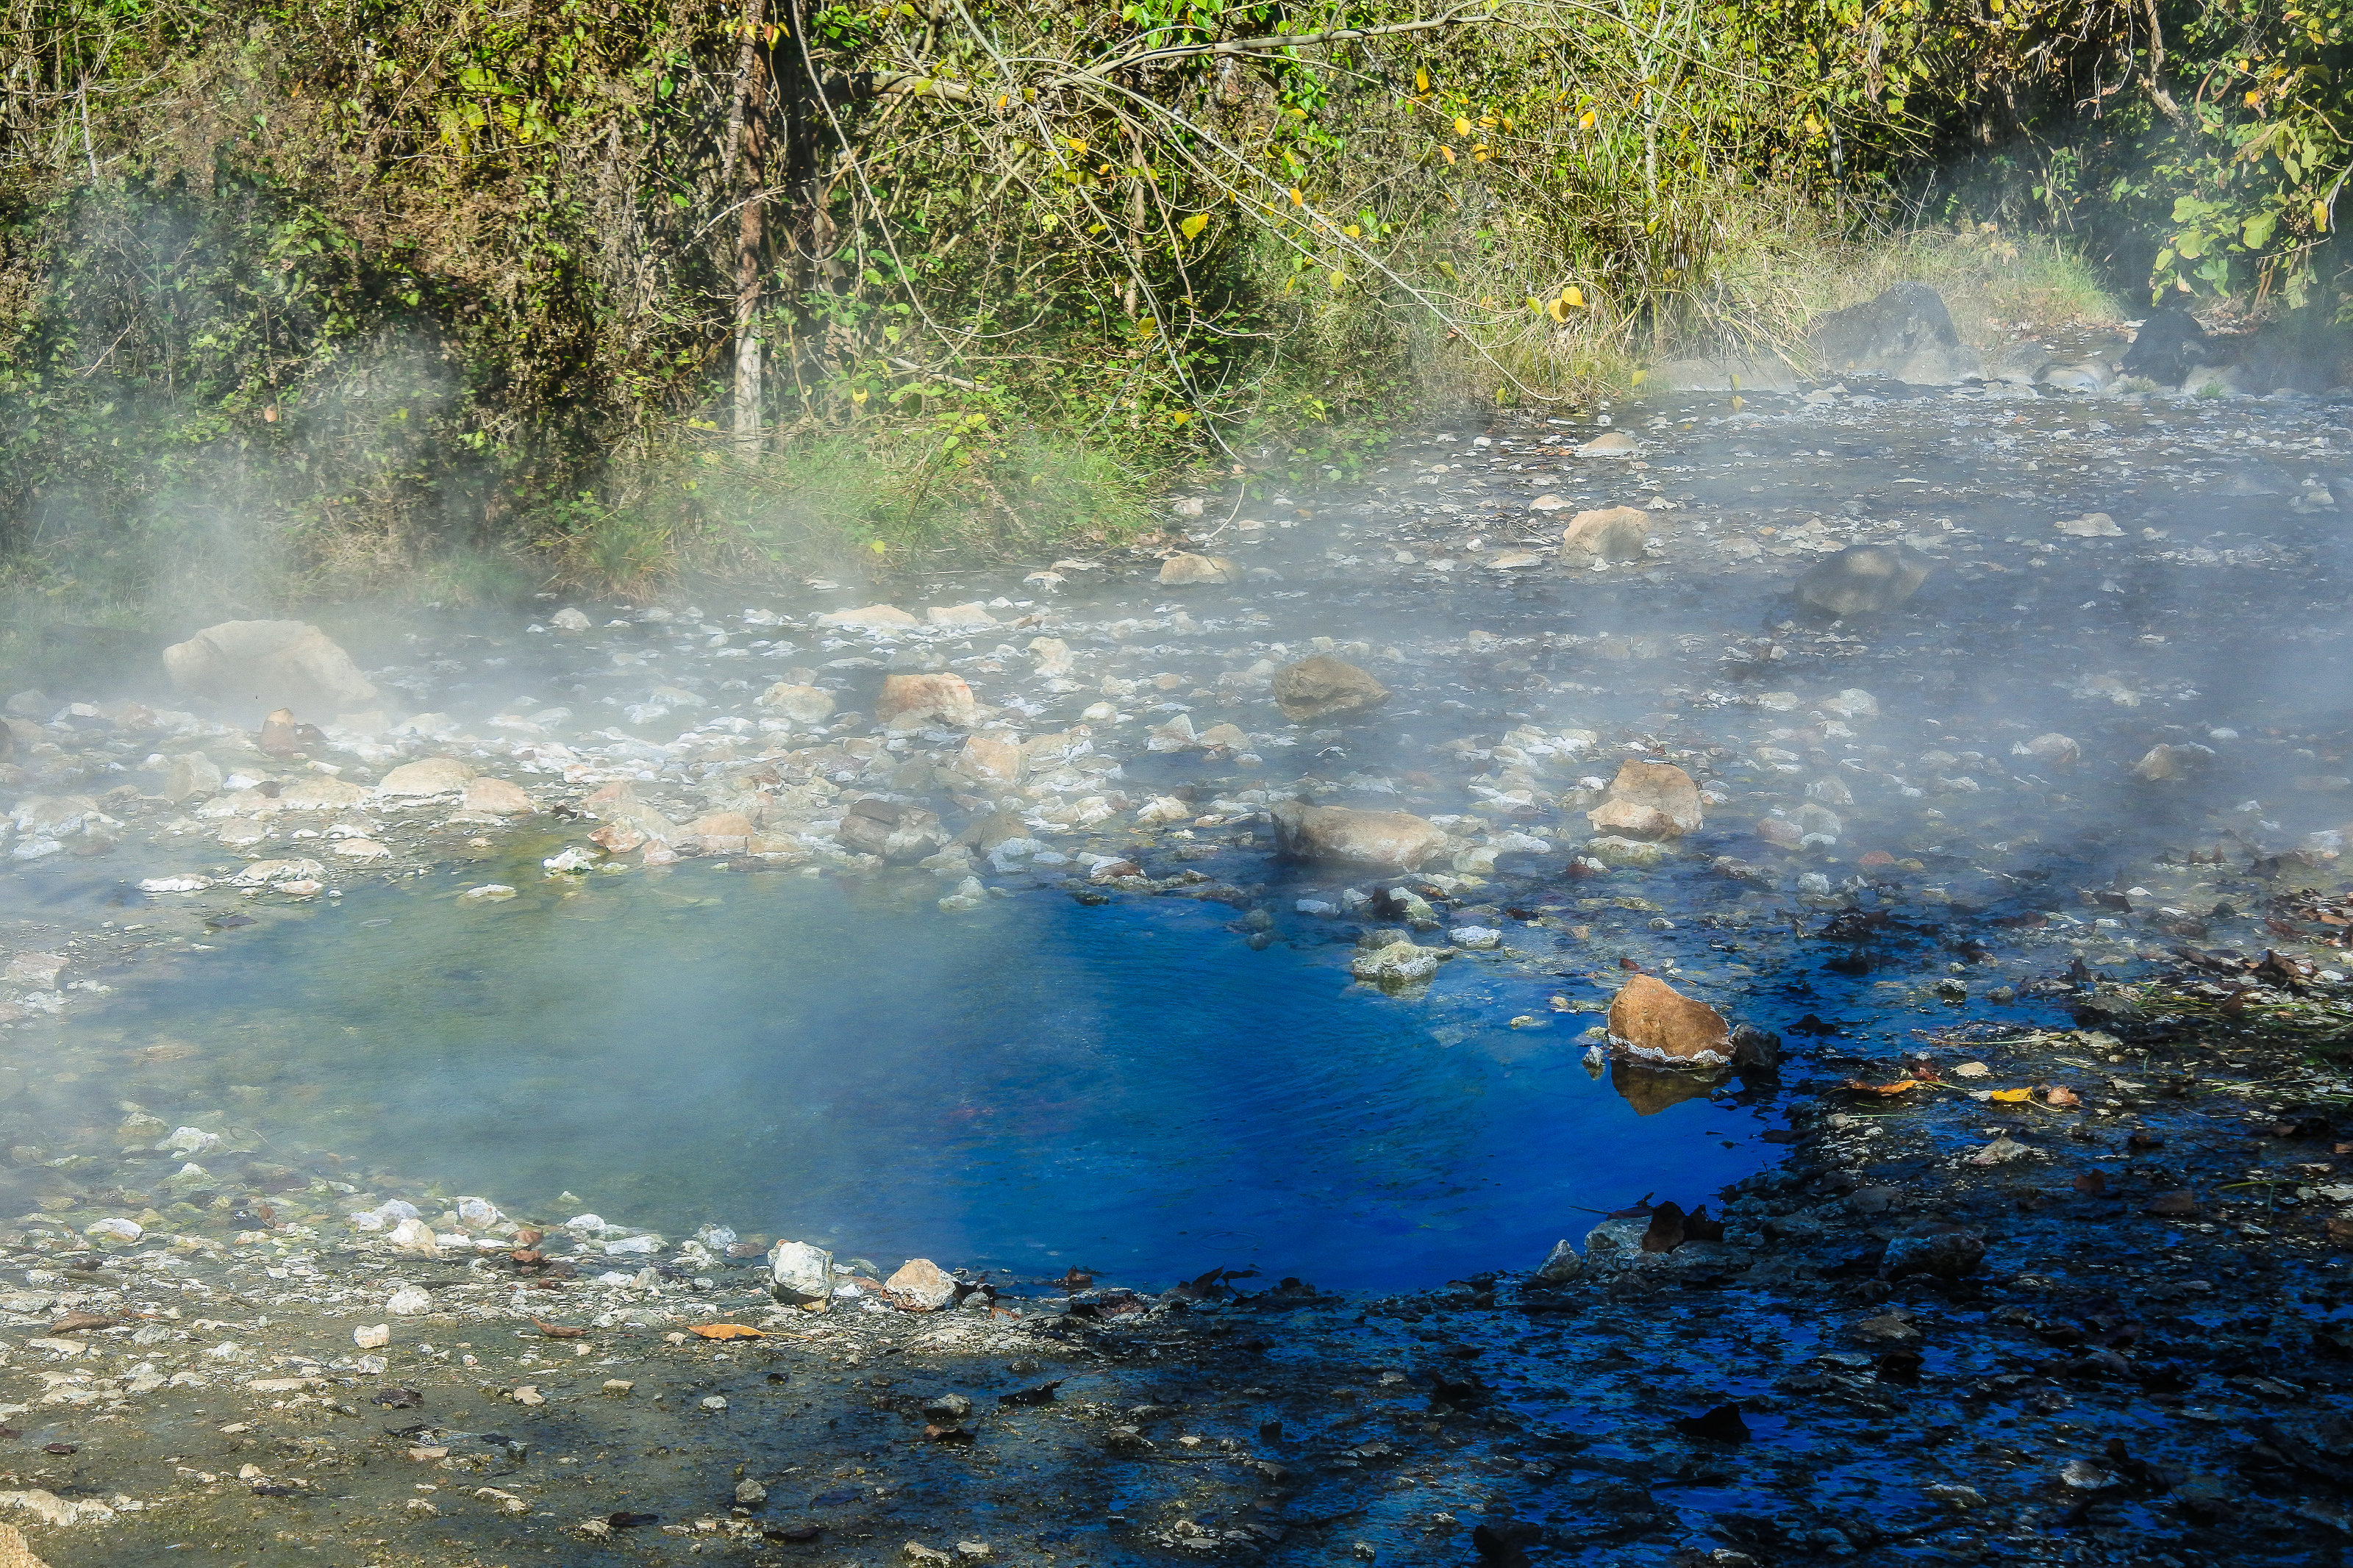
brimstone, fountain, scenic, spring, beautiful, mountain, son, white, thailand, geothermal, pai, sulfur, attractions, mineral, nobody, natural, basin, water, flowing, geyser, hong, warm, boiling, wilderness, fog, heat, dangerous, mea, tourism, geology, hot, scenery, mist, rock, national, steam, place, park, nature, sulphur, smoke, volatile, stone, explosion, outdoors, eruption, travel, wild, landscape, body of water, reflection, water resources, natural landscape, atmospheric phenomenon, mineral spring, watercourse, morning, tree, sky, bank, grass, puddle, hot spring, pond, lake, river, national park, autumn